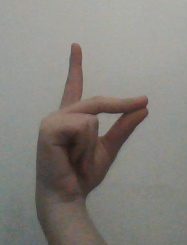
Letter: ta